USS Nevada (BB-36)

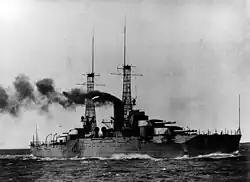
"Nevada" during her running trials in early 1916

"Nevada"s construction was authorized by an Act of Congress on 4 March 1911. The contract went to Fore River Shipbuilding Company on 22 January 1912, for a total of $5,895,000 (not including the armor and armament), and the time of construction was originally to be 36 months. A secondary contract was signed on 31 July 1912, for $50,000 to cover the additional cost of a geared cruising unit on each propeller shaft; this also extended the planned construction time by five months. Her keel was laid down on 4 November 1912, and by 12 August 1914, the ship was 72.4% complete. "Nevada" was launched on 11 July 1914; she was sponsored by Miss Eleanor Anne Seibert, niece of Governor Tasker Oddie of Nevada and a descendant of the first Secretary of the Navy, Benjamin Stoddert. The launch was attended by several prominent members of the government, including Governor Oddie, Governor David I. Walsh of Massachusetts, Senator Key Pittman of Nevada, Secretary of the Navy Josephus Daniels and Assistant Secretary of the Navy Franklin D. Roosevelt, who would later become the 32nd President of the United States.